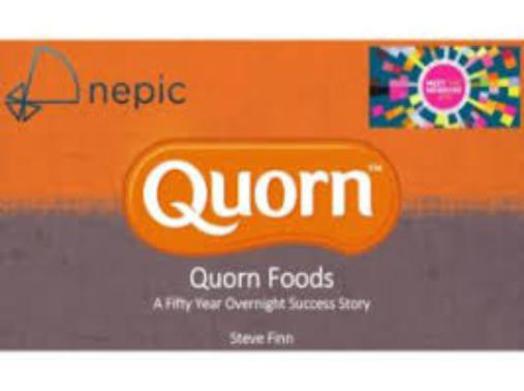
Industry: Food